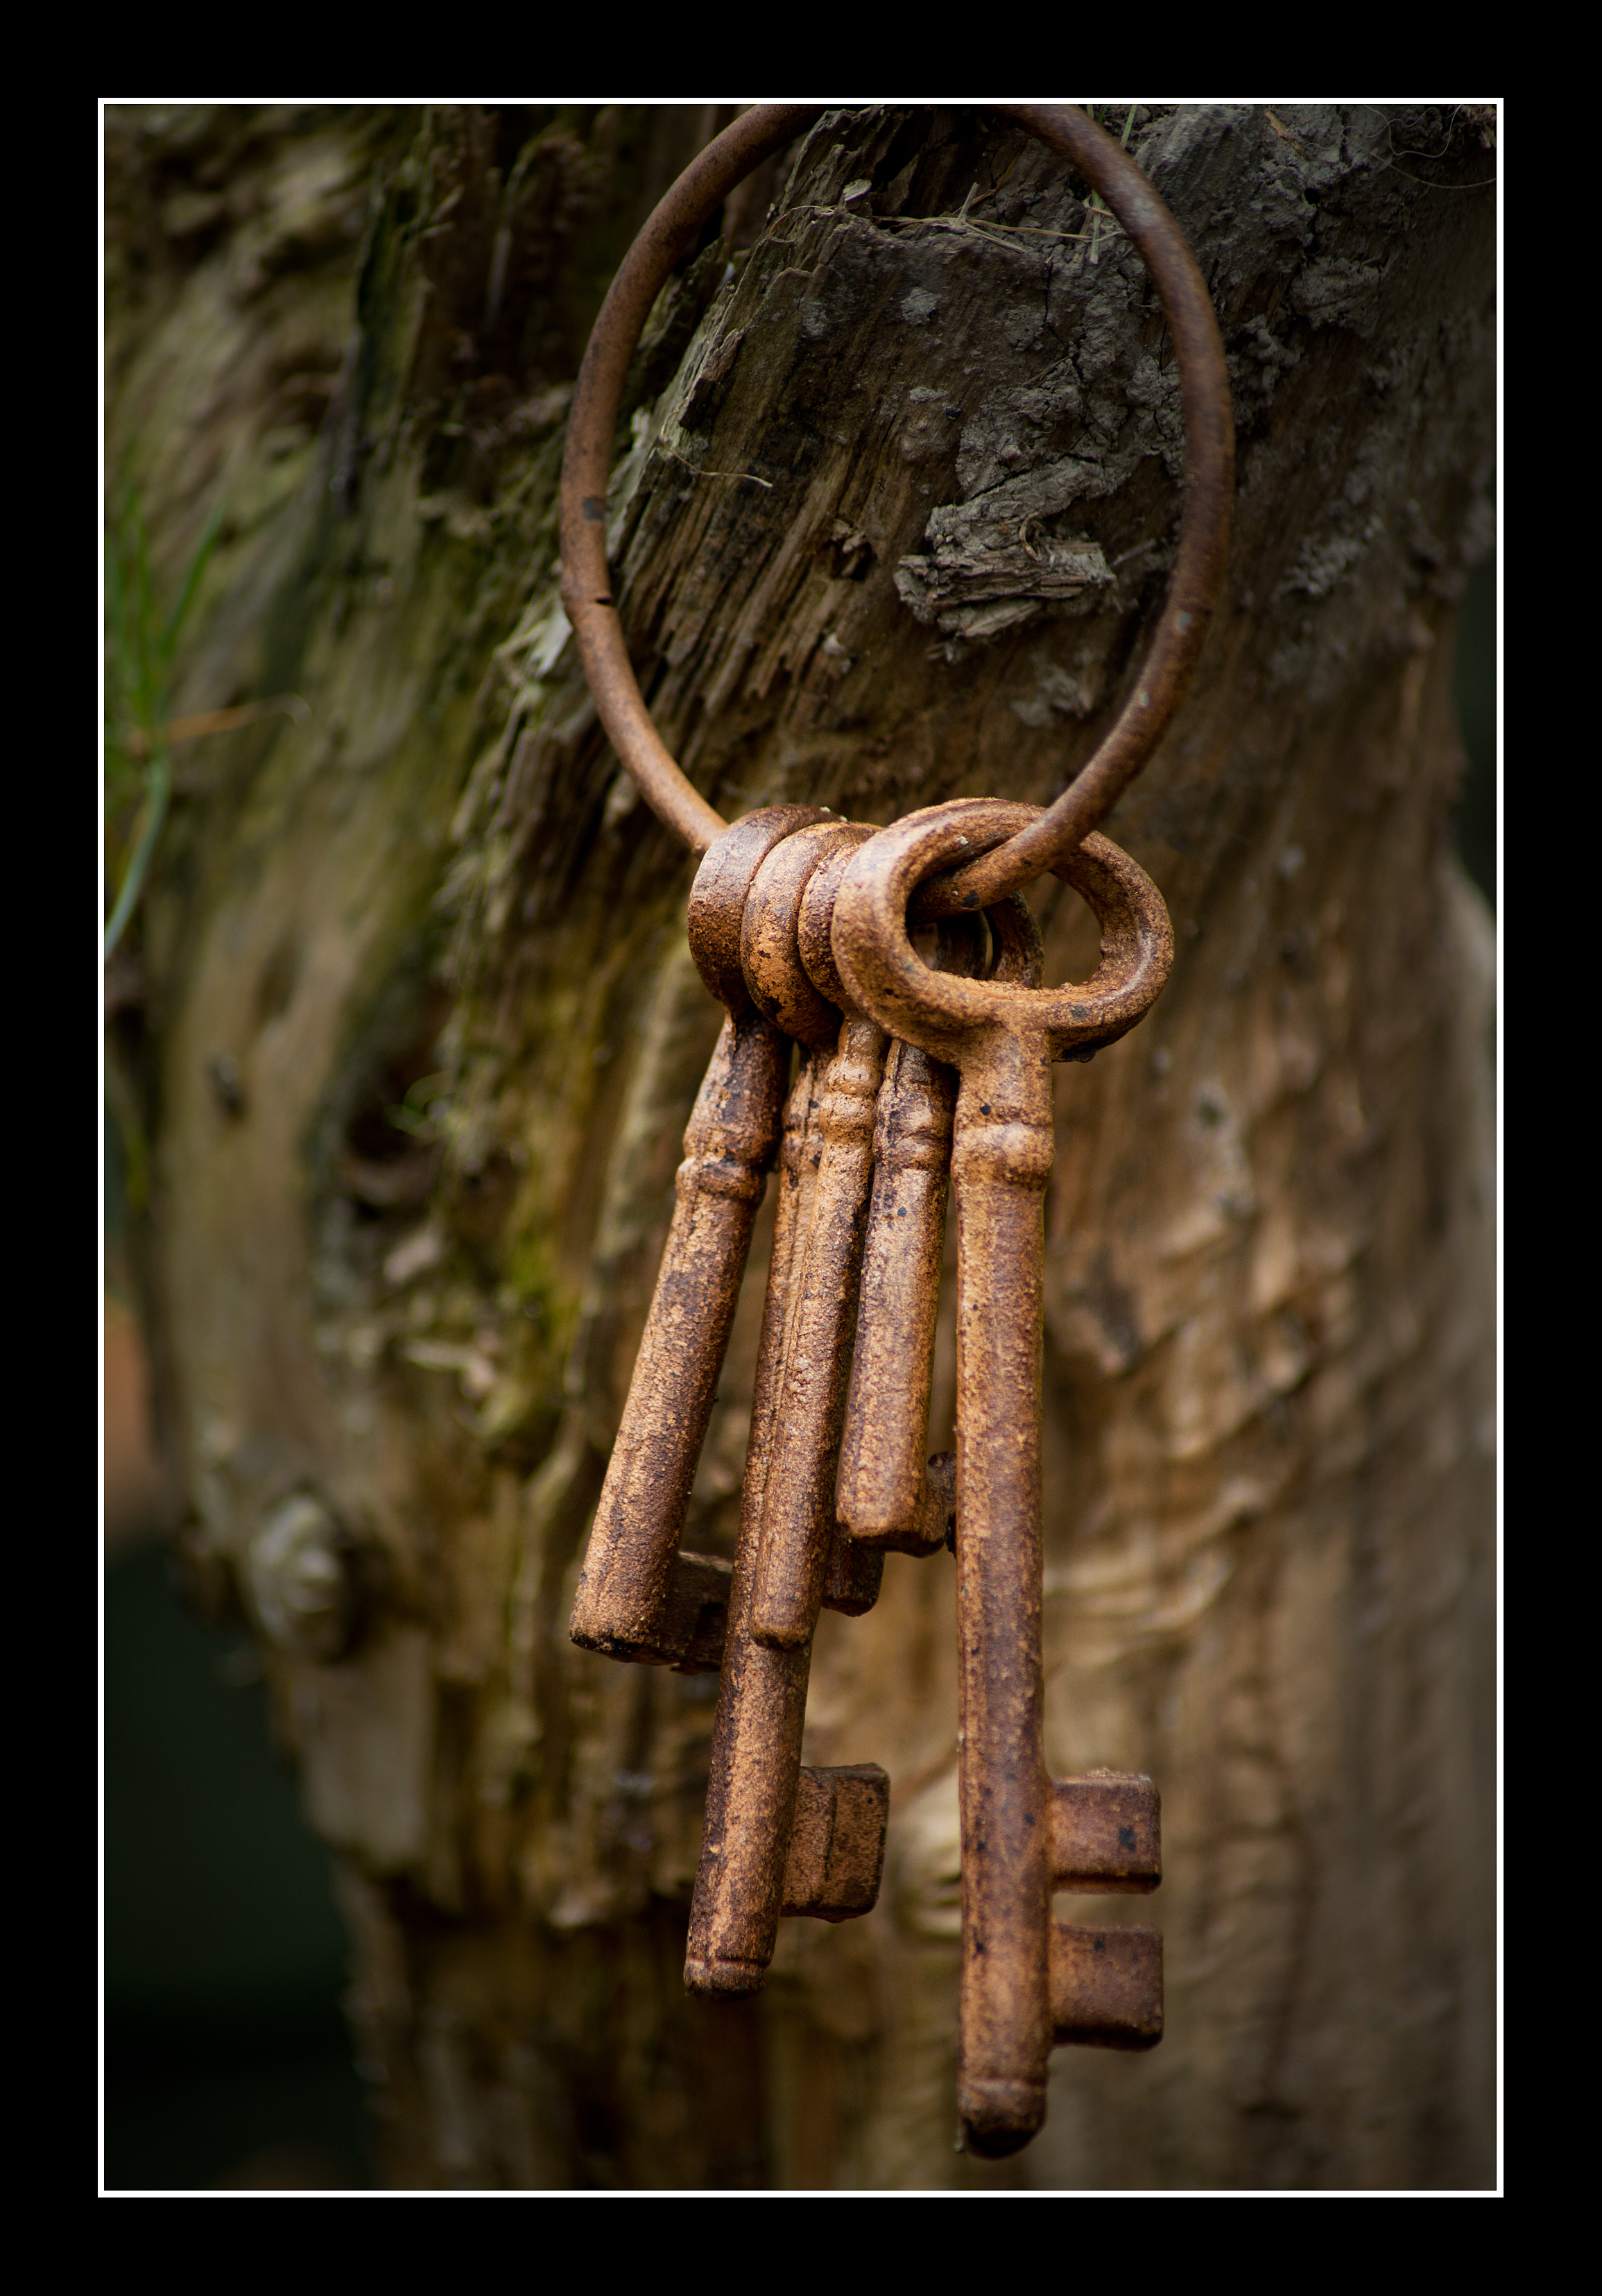
wood, vintage, old, rust, horn, macro, small, key, metal, nikon, decay, garden, close, security, circle, bridle, worn, keys, rusty, decaying, tamron, horticulture, loop